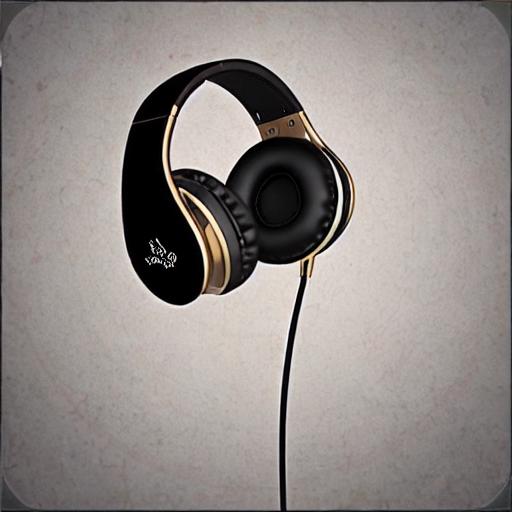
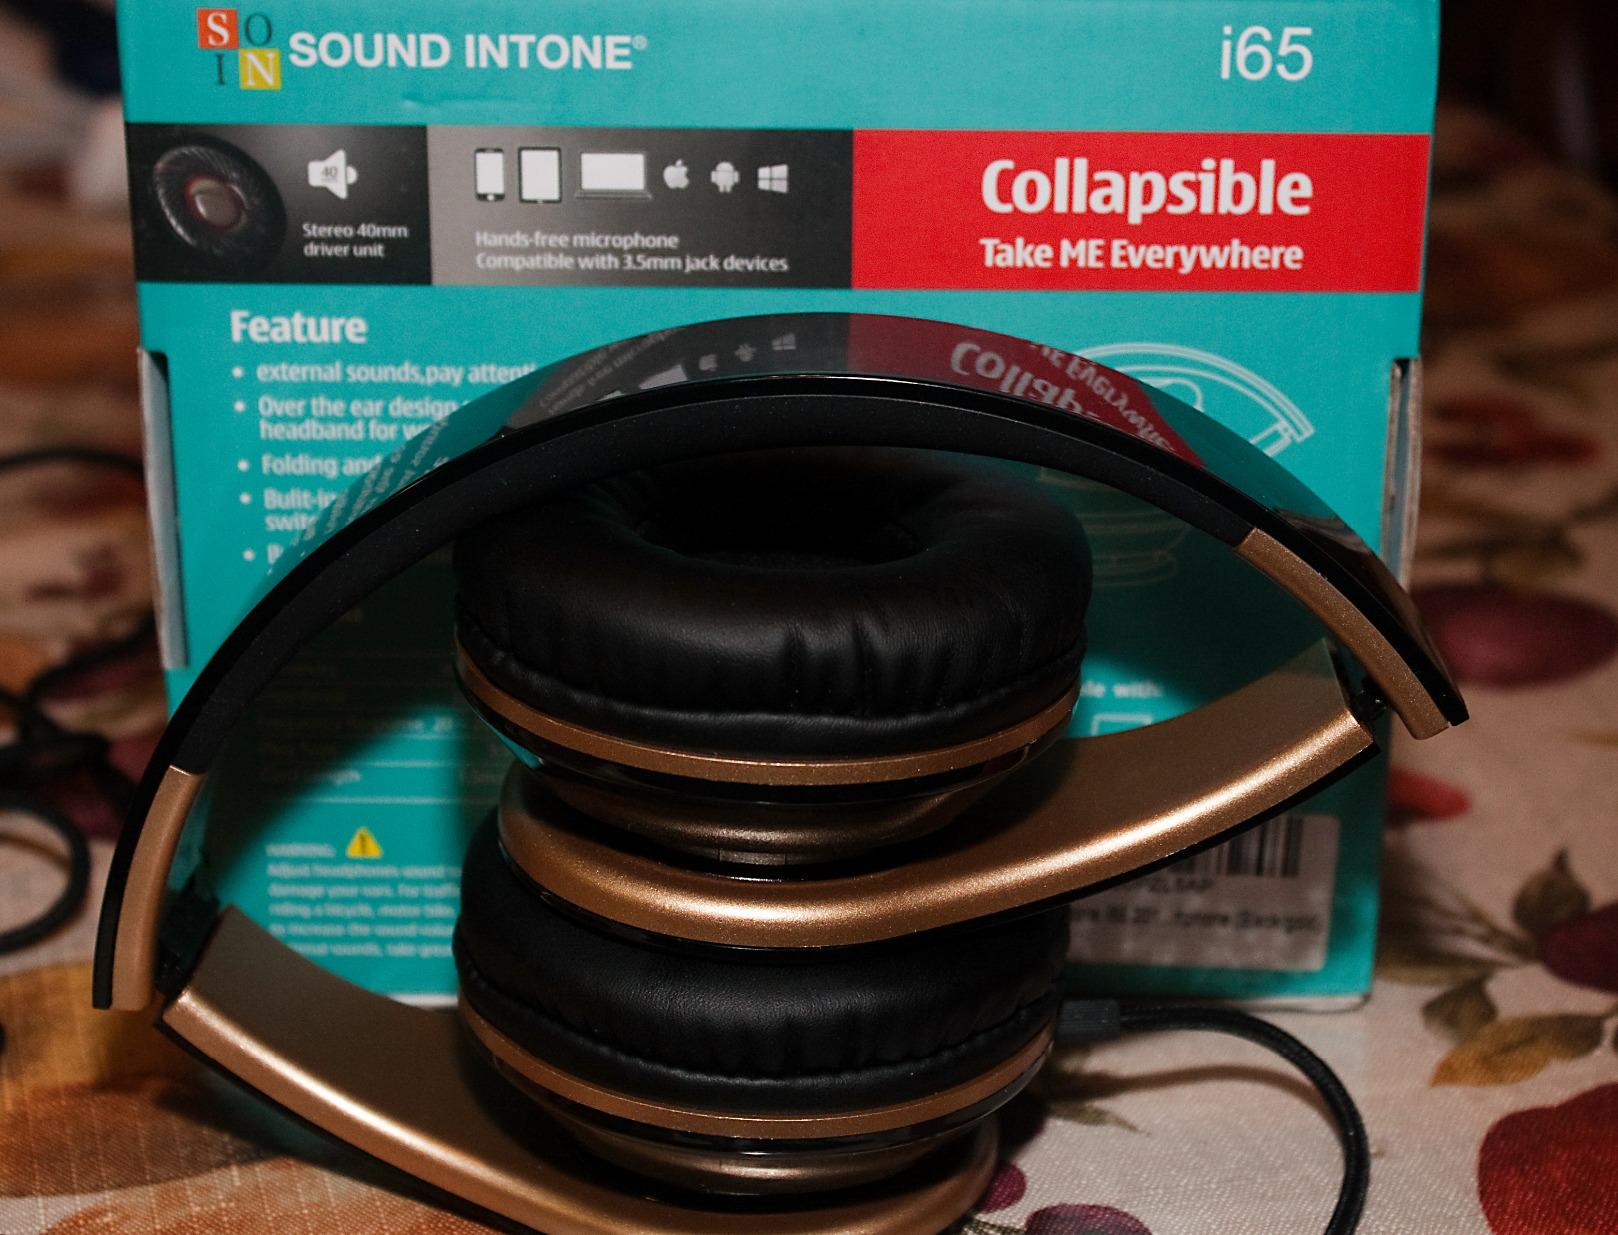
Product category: headphones
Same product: no